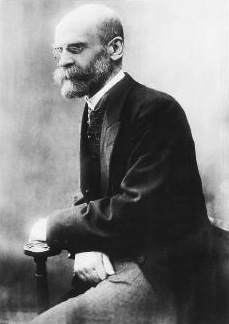
เอมีล ดูร์กายม์

ไฟล์:Emile_Durkheim.jpg|frame|right|เอมีล ดูร์กายม์
ดาวีด เอมีล ดูร์กายม์ (; 15 เมษายน ค.ศ. 1858 – 15 พฤศจิกายน ค.ศ. 1917) เป็นผู้ได้รับการยกย่องว่าเป็นบิดาของสังคมวิทยาสมัยใหม่ เขายังเป็นผู้ก่อตั้งภาควิชาสังคมวิทยาแห่งแรกในยุโรปในปี ค.ศ. 1895 และในปี ค.ศ. 1896 ได้ก่อตั้งวารสารทางวิชาการด้านสังคมวิทยาชื่อ L'Année Sociologique
== ประวัติ ==
เอมีล ดูร์กายม์ เป็นชาวฝรั่งเศส เกิดเมื่อ ค.ศ. 1858 ณ เมืองเอปีนาล (Épinal) หลังจากสำเร็จการศึกษาที่เอปีนาลและปารีส ได้เป็นอาจารย์สอนที่โรงเรียนมัธยมแห่งหนึ่ง (un lycée) ในสาขาวิชาปรัชญา แต่หลังจากนั้นไม่นานเขาได้หันมาสนใจในด้านของสังคมวิทยาอย่างจริงจัง และได้ไปศึกษาเพิ่มเติมที่เยอรมนี ในด้านที่เกี่ยวกับสังคมวิทยา และเริมตั้งแต่ค.ศ. 1887 เขาได้เป็นอาจารย์ที่มหาวิทยาลัยบอร์โด ซึ่งสอนในด้านสังคมศาสตร์และศึกษาศาสตร์ หลังจากนั้น ตั้งแต่ ค.ศ. 1902 เขาเป็นอาจารย์ที่มหาวิทยาลัยซอร์บอน กรุงปารีส ในสาขาศึกษาศาสตร์และสาขาสังคมวิทยา ดูร์กายม์ก่อตั้งวารสารแห่งชาติ ทางด้านสังคมวิทยาที่มีชือว่า L'Année sociologie และได้รับการยกย่องเป็นบุคคลสำคัญมากคนหนึ่ง ทางด้านสังคมวิทยา
เอกสารที่สำคัญของดูร์กายม์มี 4 เล่มคือ
# De la division du travail sociale (ค.ศ. 1893) ช่วยวางรากฐานสำคัญของทฤษฎีหลัก ในด้านสังคมวิทยาของดูร์กายม์
# Les règles de la méthode sociologique (ค.ศ. 1895) ช่วยชี้ระเบียบแบบแผนของสังคมวิทยา ว่าควรศึกษาอะไร ค้นคว้าด้านไหน และต้องมีความเป็นเอกลักษณ์ของสังคมวิทยาอย่างไร
# Le suicide (ค.ศ. 1897) งานชิ้นซึ่งอธิบายปรากฏการณ์การฆ่าตัวตายด้วยสังคมวิทยา ว่าเป็นปรากฏการณ์ทางด้านสังคม และได้อธิบายระเบียบวิธีการทางด้านสังคมวิทยาไปด้วย
# Les formes élémentaires de la vie religieuse เป็นงานซึ่งช่วยสนับสนุนทฤษฎีสังคมวิทยาของดูร์กายม์อีกเล่มหนึ่ง
== ทฤษฎีและแนวคิด ==
ดูร์กายม์สังเกตเห็นการล่มสลายของบรรทัดฐานทางสังคม และการเพิ่มขึ้นของความไม่เป็นส่วนตัวในการใช้ชีวิตในสังคม เพื่อที่จะศึกษาชีวิตของมนุษย์ในสังคมสมัยใหม่ เขาได้สร้างวิธีการทำความเข้าใจปรากฏการณ์ทางสังคมแบบวิทยาศาสตร์แนวทางแรก ๆ
ดูร์กายม์ไม่คิดเหมือนมัคส์ เวเบอร์ ที่เชื่อว่านักสังคมวิทยาต้องศึกษาปัจจัยที่ผลักดันกิจกรรมที่ปัจเจกกระทำ เขามักได้รับการยกย่องให้เป็นบิดาของแนวคิดกลุ่มนิยมเชิงระเบียบวิธี หรือแนวคิดองค์รวม (ซึ่งตรงกันข้ามกับแนวคิดปัจเจกนิยมเชิงระเบียบวิธี) เนื่องจากเขามีเป้าหมายที่จะศึกษา "ความจริงทางสังคม" ซึ่งเขาใช้เรียกปรากฏการณ์ที่มีอยู่ในสังคมซึ่งเกิดขึ้นและดำรงอยู่ โดยไม่ขึ้นอยู่กับกิจกรรมของบุคคลใด ๆ บุคคลหนึ่งคนเดียว
ในผลงานเมื่อปี ค.ศ. 1893 ชื่อ "การแบ่งงานในสังคม (หนังสือ)|การแบ่งงานในสังคม" ดูร์กายม์ได้ศึกษาเกี่ยวกับความเชื่อมโยงและความสัมพันธ์กันระหว่างสมาชิกในสังคมรูปแบบต่าง ๆ เขามุ่งประเด็นอยู่ที่ลักษณะของการแบ่งงาน และศึกษาความแตกต่างที่มีในสังคมดั้งเดิมและสังคมสมัยใหม่ นักคิดก่อนหน้าดูร์กายม์ เช่น เฮอร์เบิร์ต สเปนเซอร์ (Herbert Spencer) และ แฟร์ดีนันท์ เทินเนียส (Ferdinand Tönnies) ได้อธิบายว่า สังคมนั้นมีการพัฒนาในลักษณะเช่นเดียวกับสิ่งมีชีวิต จากที่มีรูปแบบพื้นฐานไม่ยุ่งยาก จนกลายเป็นสิ่งที่ซับซ้อนขึ้น คล้ายคลึงกับการทำงานของเครื่องจักรที่ซับซ้อน ดูร์กายม์มองในมุมที่กลับกัน เขากล่าวว่าสังคมดั้งเดิมนั้นมีลักษณะเป็นแบบ 'เชิงกลไก' โดยที่สังคมนั้นเกาะเกี่ยวเป็นหนึ่งเดียวกันได้ด้วยสาเหตุที่ว่าทุกคนมีลักษณะที่คล้าย ๆ กัน ซึ่งทำให้มีสิ่งของรวมถึงความคิดที่เหมือนและไปกันได้ ดูร์กายม์กล่าวว่า ในสังคมดั้งเดิมนั้น สำนึกของกลุ่มนั้นมีบทบาทเหนือสำนึกของปัจเจก — บรรทัดฐานนั้นเข้มแข็ง และพฤติกรรมของสมาชิกก็อยู่ในกฎเกณฑ์
ลักษณะเช่นนี้เปลี่ยนไปในสังคมสมัยใหม่ ซึ่งเขากล่าวว่า ผลของระบบการแบ่งงานอย่างซับซ้อนทำให้เกิดความเป็นอันหนึ่งอันเดียวกัน "เชิงอินทรีย์" (organic solidarity) กล่าวคือ ความชำนาญเฉพาะด้านในหน้าที่การงานรวมถึงบทบาททางสังคม ทำให้เกิดการขึ้นต่อกันที่ยึดเหนี่ยวผู้คนเอาไว้ด้วยกัน ทั้งนี้เนื่องจากผู้คนไม่สามารถดำรงชีวิตอยู่ได้โดยการกระทำทุกอย่างด้วยตัวคนเดียว ตัวอย่างเช่นในสังคม "เชิงกลไก" ชาวนาอาจทำนาและอยู่ได้โดยลำพัง แต่ก็รวมกลุ่มกับคนอื่น ๆ ที่มีแบบแผนการดำรงชีวิตรวมถึงอาชีพแบบเดียวกัน ในสังคม 'เชิงอินทรีย์' คนงานทำงานเพื่อได้รายได้ แต่ก็ต้องพึ่งคนอื่น ๆ ที่มีความชำนาญในด้านที่แตกต่างออกไป เช่นทำเครื่องนุ่งห่ม ผลิตอาหาร เพื่อตอบสนองความต้องการในด้านต่าง ๆ
ผลจากการเพิ่มขึ้นของระดับการแบ่งงาน ในความคิดของดูร์กายม์นั้น คือการเกิดขึ้นของสำนึกของสมาชิกแต่ละคน ที่มักจะอยู่ในสภาวะขัดแย้งกับสำนึกของกลุ่ม จึงทำให้เกิดความสับสนกับบรรทัดฐาน และในที่สุดแล้วอาจทำให้เกิดการล่มสลายของพฤติกรรมที่อยู่ในกฎเกณฑ์ของบรรทัดฐาน (สังคมวิทยา)|บรรทัดฐานทางสังคม ดูร์กายม์เรียกสภาวะนี้ว่า "อโนมี" ซึ่งหมายถึงสภาวะที่ไร้บรรทัดฐานทางสังคมทั้งหมด อันเป็นสภาวะที่ความปรารถนาของปัจเจกบุคคลมีได้ถูกบังคับไว้ด้วยบรรทัดฐานใด ๆ ทางสังคมเลย สภาวะทำให้เกิดพฤติกรรมเบี่ยงเบนหลาย ๆ แบบ เช่น อัตวินิบาตกรรม หรือ การฆ่าตัวตาย
ดูร์กายม์ได้พัฒนาแนวคิดของอโนมีเพิ่มเติมในหนังสือ "อัตวินิบาตกรรม" ที่ตีพิมพ์ใน ค.ศ. 1897 เขาเปรียบเทียบอัตราการทำอัตวินิบาตกรรมระหว่างกลุ่มคนในนิกายโปรเตสแตนต์และในนิกายแคทอลิก และอธิบายว่าระดับของความเข้มแข็งของการควบคุมทางสังคมในกลุ่มนิกายแคทอลิก มีผลเกี่ยวข้องกับอัตราการทำอัตวินิบาตกรรมที่ต่ำกว่า ในทัศนะของดูร์กายม์ ผู้คนนั้นมีการยึดติดอยู่กับกลุ่มในระดับหนึ่ง การยึดติดนี้เขาเรียกว่าบูรณาการทางสังคม (social integration) ระดับที่มากเกินไปหรือน้อยเกินไปของบูรณาการทางสังคมอาจทำให้ระดับของการฆ่าตัวตายเพิ่มขึ้น ระดับของบูรณาการทางสังคมที่ต่ำเกินไปทำให้สังคมขาดการจัดองค์กรที่ดี และมีลักษณะที่กระจัดกระจาย ทำให้ผู้คนหันไปพึ่งการฆ่าตัวตายเพื่อเป็นทางออกสุดท้าย ในขณะที่ระดับที่สูงเกินไปบีบบังคับให้ผู้คนฆ่าตัวตายเพื่อลดภาระที่เกิดจากสังคม ดูร์กายม์ได้ให้ความเห็นว่าสังคมแคทอลิกนั้นมีระดับของบูรณาการที่ปกติ ในขณะที่สังคมโปรเตสแตนต์มีระดับที่ต่ำ ผลงานชิ้นนั้นมีอิทธิพลต่อการศึกษาทฤษฎีควบคุม (สังคมวิทยา)|ทฤษฎีควบคุม และมักถูกจัดว่าเป็นการเนื้อหาของสังคมวิทยายุคคลาสสิก
ดูร์กายม์ยังสนใจเกี่ยวกับการศึกษาเป็นอย่างยิ่ง ทั้งนี้เนื่องจากเขาเองทำงานเป็นผู้ฝึกสอนครู และเขาก็ใช้โอกาสนี้ในการปรับปรุงหลักสูตรให้มีการสอนสังคมวิทยาไปในวงกว้างเท่าที่จะทำได้ นอกจากนี้เขายังสนใจที่จะใช้การศึกษาเพื่อสร้างพื้นฐานทางสังคมร่วมกันของพลเมืองชาวฝรั่งเศส เพื่อป้องกันไม่ให้เกิดสภาวะอโนมีขึ้น เพื่อเป้าประสงค์นี้ เขาจึงได้เสนอให้มีการตั้งกลุ่มผู้เชี่ยวชาญเพื่อเป็นแหล่งสร้างความเป็นอันหนึ่งอันเดียวกันสำหรับผู้ใหญ่
ดูร์กายม์ยังเป็นที่จดจำจากงานของเขาที่เกี่ยวกับชนพื้นเมือง (นั่นคือ มนุษย์ที่ไม่ใช่ชาวตะวันตก) ในหนังสือชื่อ "รูปแบบพื้นฐานของชีวิตศาสนิกชน" และในความเรียงชื่อ "การจำแนกชนพื้นเมือง" ที่เขาเขียนร่วมกับมาร์แซล โมส (Marcel Mauss) งานเหล่านี้ศึกษาบทบาทของศาสนาและตำนานที่มีกับมุมมองต่อโลกและบุคลิกลักษณะของผู้คน ที่อยู่ในสังคมที่มีลักษณะเป็นสังคมเชิงกลอย่างมาก
== แหล่งข้อมูลอื่น ==
* The Durkheim Pages - เว็บไซต์ให้ข้อมูลเกี่ยวกับดูร์กายม์
* Useful information about Durkheim - เว็บไซต์ให้ข้อมูลเกี่ยวกับดูร์กายม์อีกที่หนึ่ง
== อ้างอิง ==
* ลิวอิส เอ. โคเซอร์. "นักปราชญ์ระดับโลก" แปลโดย กาญจพรรษ (อังกาบ) กอศรีพร, วารุณี ภูริสินสิทธ์, นฤจร อิทธิจีระจรัส, และ จามะรี พิทักษ์วงศ์ ISBN 974-92043-8-7
หมวดหมู่:บุคคลที่เกิดในปี พ.ศ. 2401
หมวดหมู่:นักสังคมวิทยาชาวฝรั่งเศส
หมวดหมู่:บุคคลจากจังหวัดโวฌ
หมวดหมู่:ศิษย์เก่าจากเอกอลนอร์มาลซูว์เปรีเยอร์
หมวดหมู่:ศิษย์เก่าจากมหาวิทยาลัยฮุมบ็อลท์แห่งเบอร์ลิน
หมวดหมู่:ศิษย์เก่าจากมหาวิทยาลัยไลพ์ซิช
หมวดหมู่:ศิษย์เก่าจากมหาวิทยาลัยมาร์บวร์ค
หมวดหมู่:บุคคลจากมหาวิทยาลัยปารีส
หมวดหมู่:บุคคลจากมหาวิทยาลัยบอร์โด